William Inboden

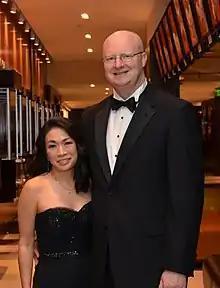
Will and Rana Inboden at the Clements Center's inaugural gala in 2013

William Charles Inboden III (born November 7, 1972) is an American academic, writer, and former White House staffer. Inboden is the executive director and William Powers, Jr. Chair of the Clements Center for National Security at the University of Texas at Austin. He also serves as an associate professor of public affairs at the LBJ School of Public Affairs and Distinguished Scholar at the Robert S. Strauss Center for International Security and Law, as well as a Senior Fellow at the Trinity Forum. On June 12, 2023, it was announced that he is joining the University of Florida as the director of the Hamilton Center. He is married to Dr. Rana Siu Inboden.